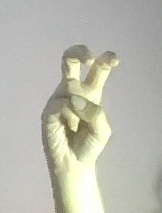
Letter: toot